2023 Rogue Invitational

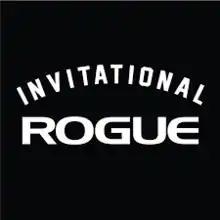

The 2023 Rogue Invitational is the fifth annual competition in CrossFit organized by Rogue Fitness and the 3rd to feature a strongman competition. It was held at the Dell Diamond in Austin, Texas from 26 to 29 October 2023. The Rogue Invitational also featured a Rogue Record Breaker event and a Legends competition for CrossFit veterans. The winners are Patrick Vellner for the CrossFit men's competition, Laura Horvath for the women's, and Mitchell Hooper for the strongman.